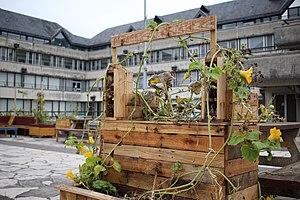
Université François Rabelais de Tours - Jardin participatif sur le site des Tanneurs en 2017
Tours Métropole Val de Loire est une métropole française, située dans le département d'Indre-et-Loire et la région Centre-Val de Loire. Le siège de la métropole se situe à Tours dans le quartier des Deux-Lions.
L’université de Tours est une université pluridisciplinaire française localisée à Tours. Elle prend la dénomination d'université de Tours, lors du CA du 18 décembre 2017, en lieu et place de l’université François-Rabelais. Il s'agit de la plus grande université de la région Centre-Val de Loire.